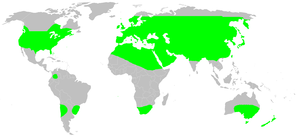
Les Dysderidae sont une famille d'araignées aranéomorphes.